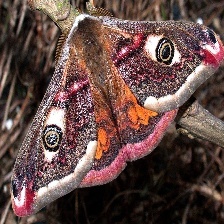
Species: EMPEROR GUM MOTH